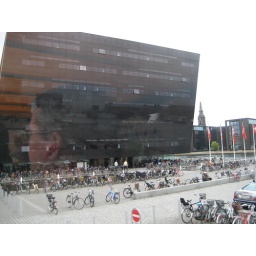
Black Diamond, modern library building in Copenhagen